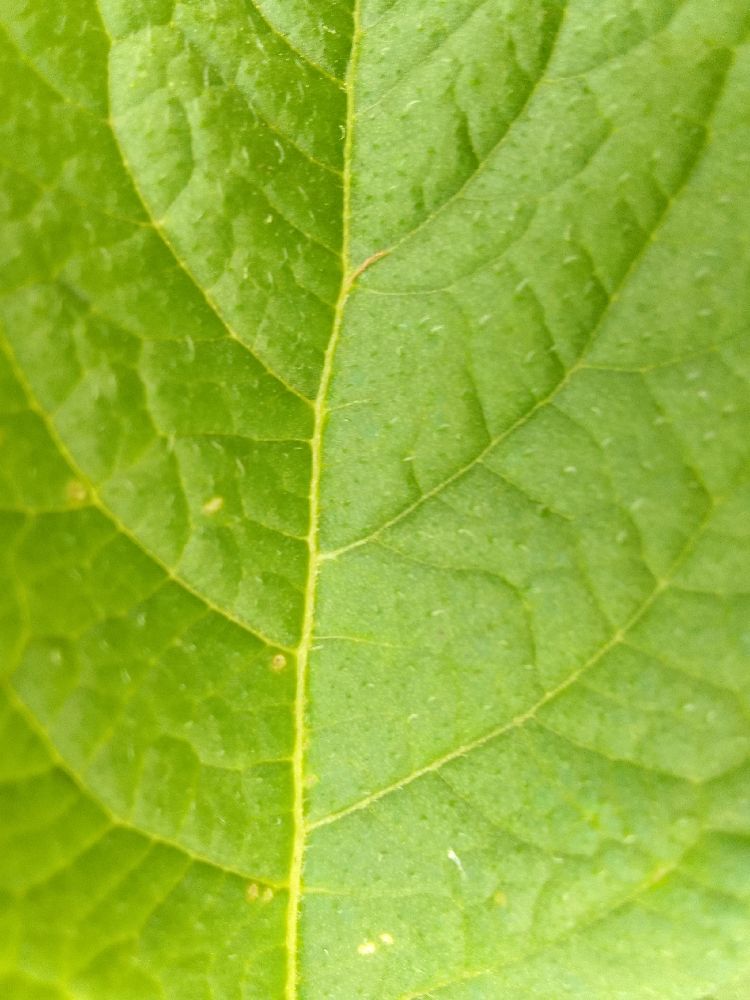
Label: Healthy